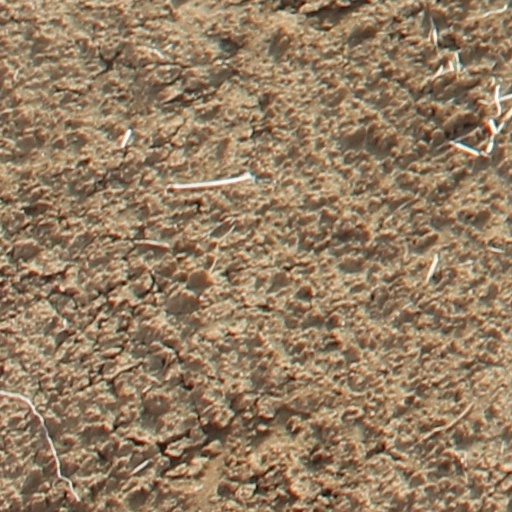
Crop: wheat